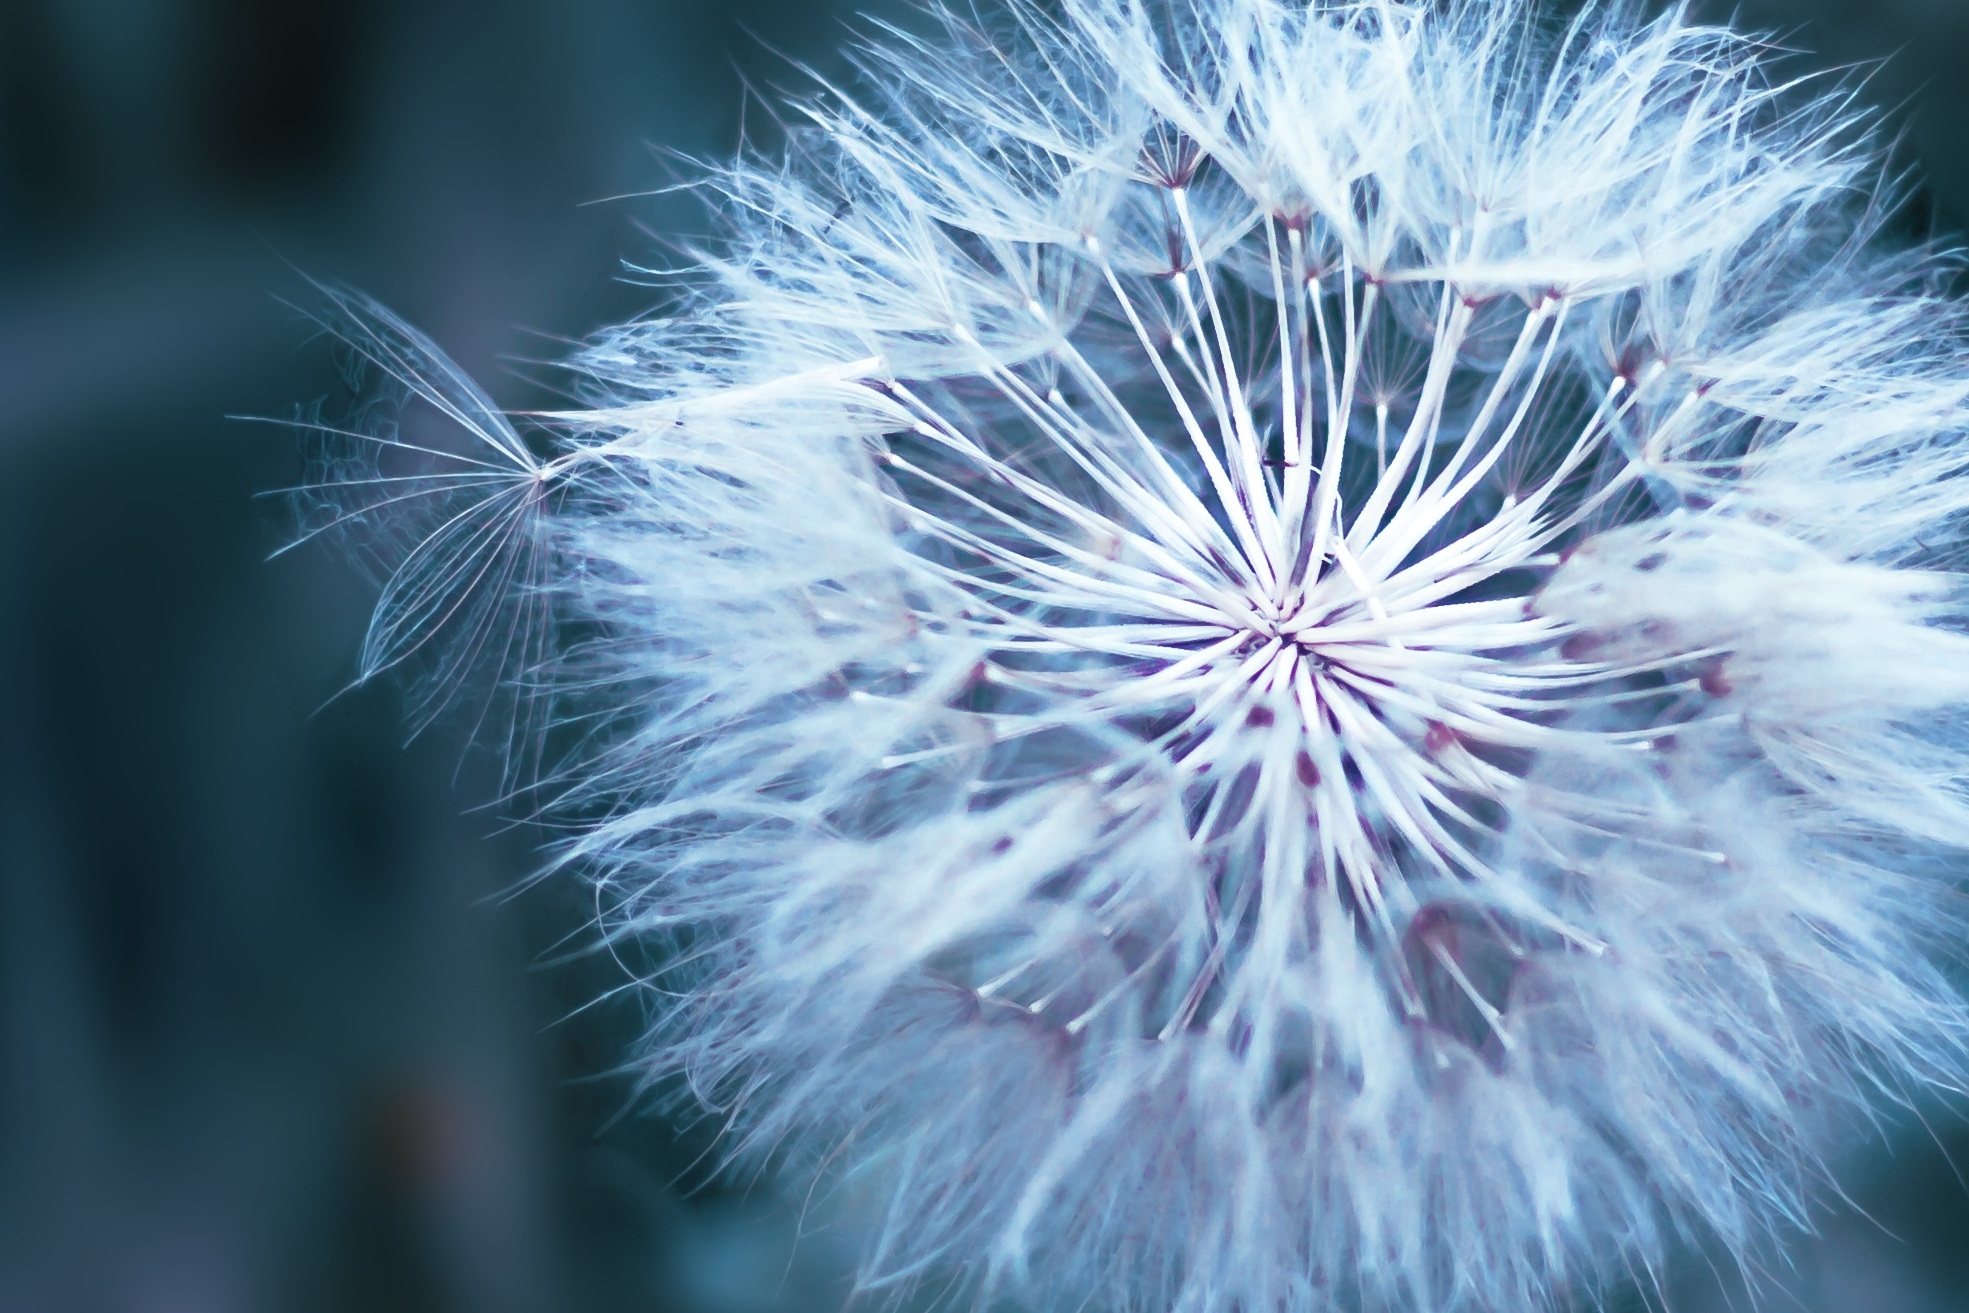
nature, branch, plant, photography, dandelion, sunlight, flower, petal, summer, macro, flora, close up, seeds, eye, macro photography, flowering plant, daisy family, land plant